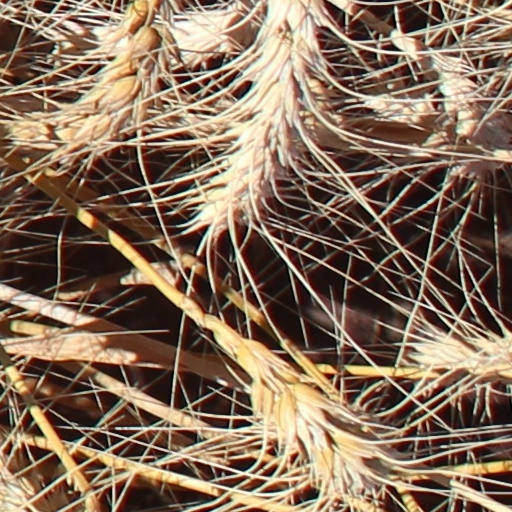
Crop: wheat